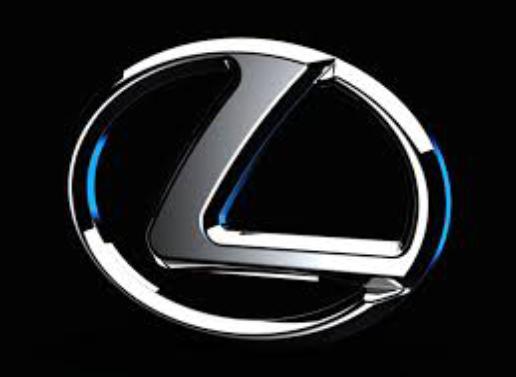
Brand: lexus-2
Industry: Transportation